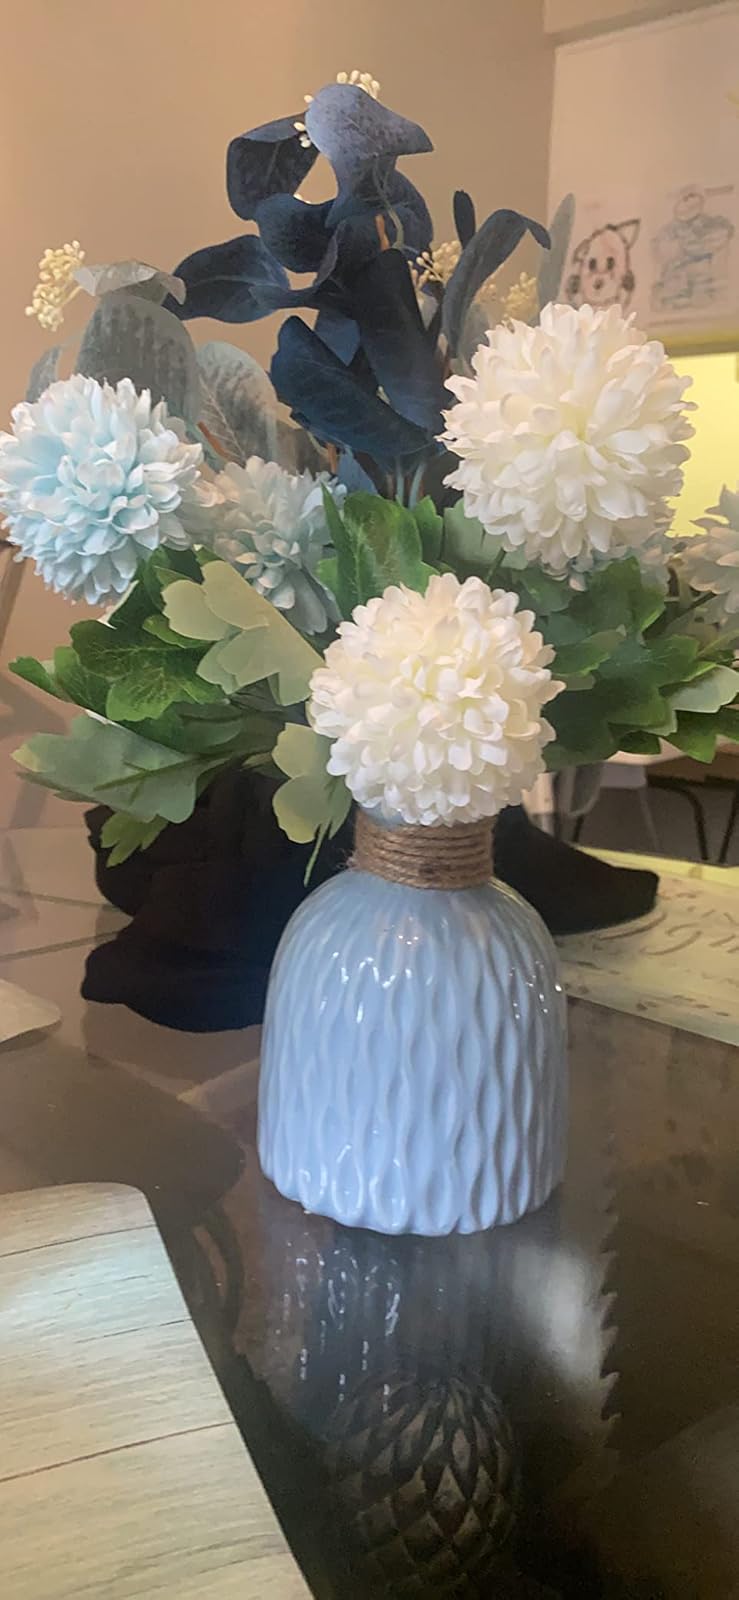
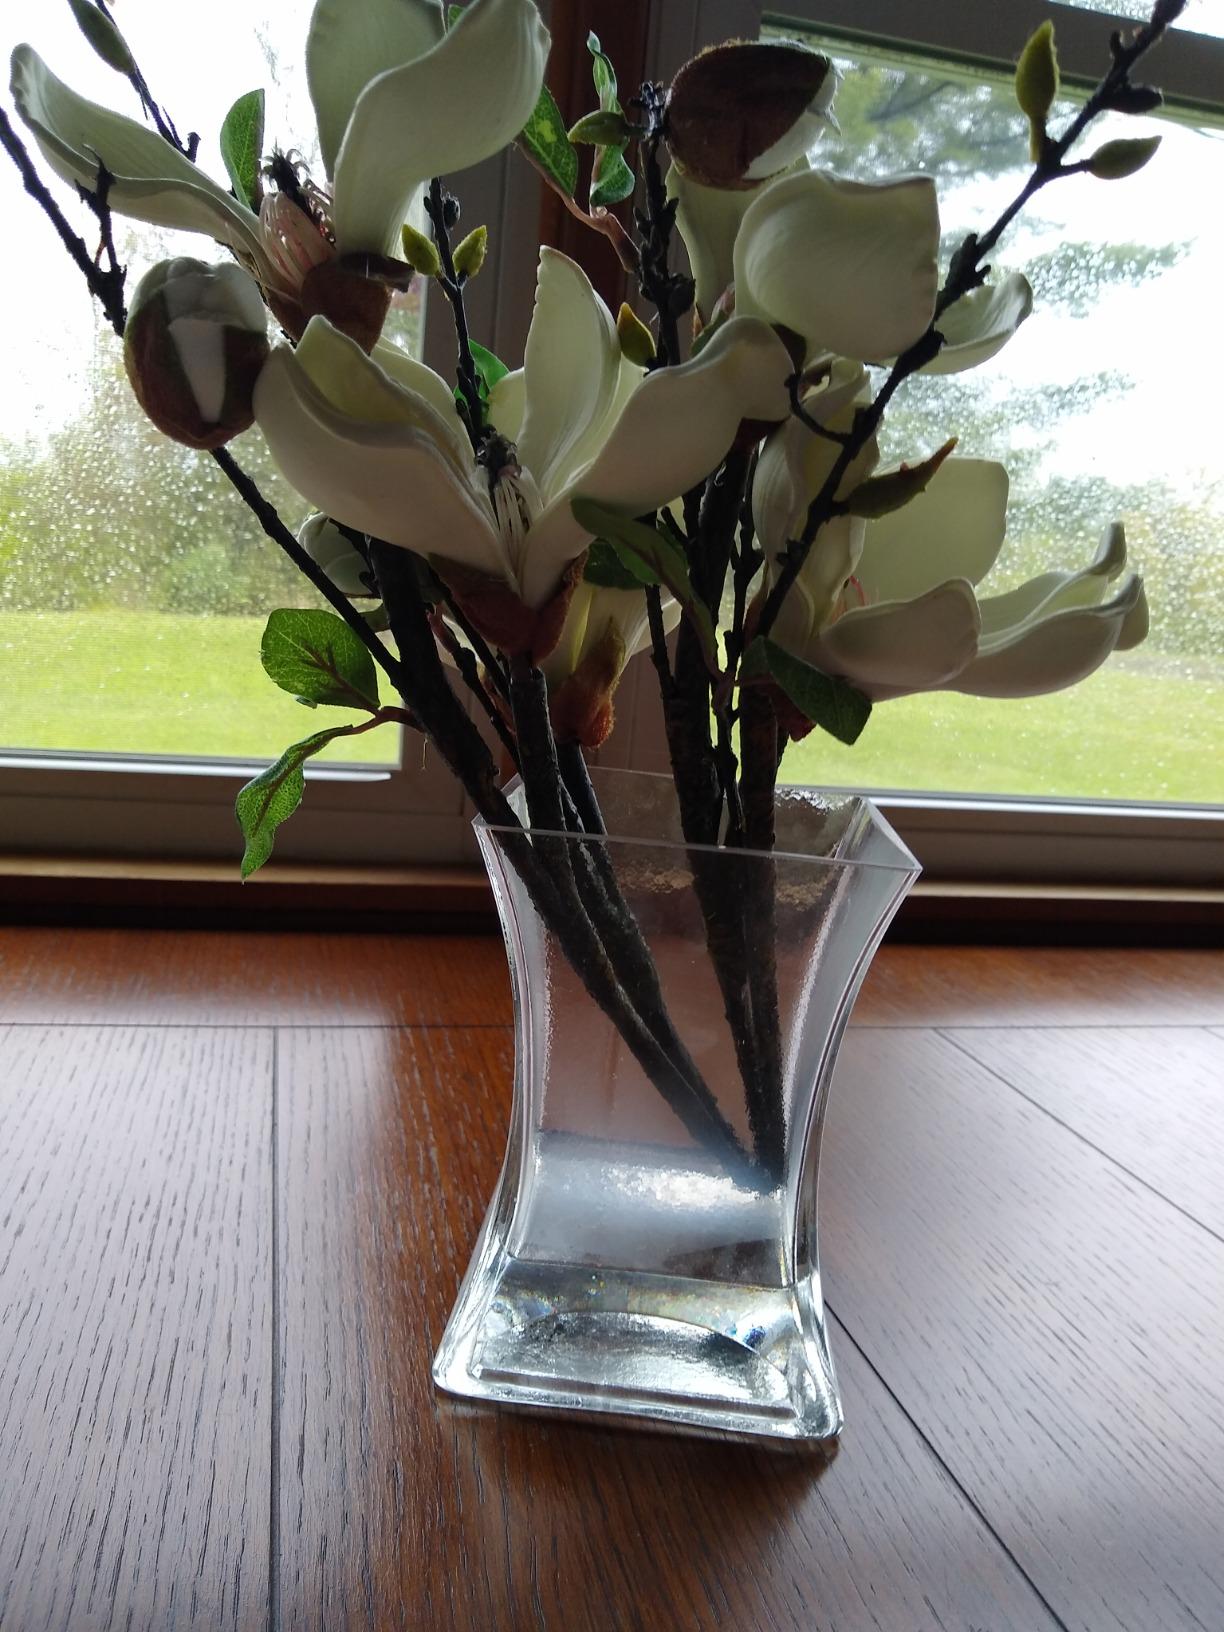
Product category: vase
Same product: no